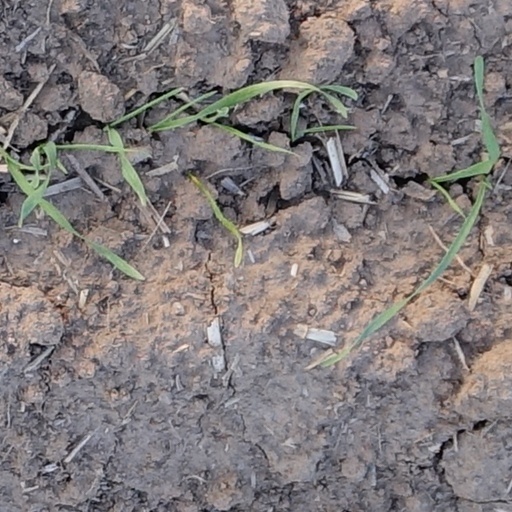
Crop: wheat